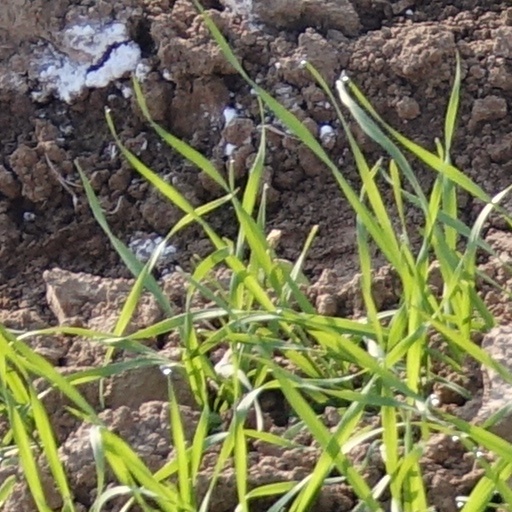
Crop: wheat